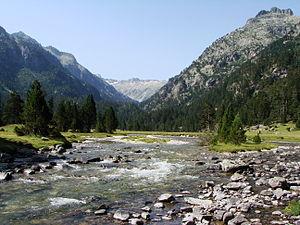
La vallée de Cauterets est située dans les Pyrénées françaises, dans le département des Hautes-Pyrénées, en région Occitanie.
Le gave du Marcadau est un torrent pyrénéen français, précurseur du gave de Jéret et à travers lui, du gave de Cauterets dont ils constituent le cours principal, dans le département des Hautes-Pyrénées, en Lavedan.